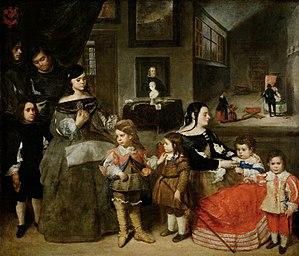
Un peintre de cour est un artiste qui peint pour les membres des familles royales ou des familles de la noblesse, parfois avec un salaire fixe et à une condition d'exclusivité où l'artiste ne doit pas entreprendre d'autres activités. Surtout à la fin du Moyen Âge, ils sont souvent titulaires de la charge de gentilhomme de la Chambre. Outre leur rémunération, ils reçoivent habituellement un titre officiel et souvent une pension à vie, même si les arrangements sont très variables. Pour l'artiste, une nomination à la cour a l'avantage de le libérer des restrictions des guildes de peintre locales, bien qu'au Moyen Âge et à la Renaissance, ils soient aussi souvent amenés à faire des travaux décoratifs dans les palais et à créer des œuvres temporaires pour des divertissements et des expositions de cour. Certains artistes, comme Jan van Eyck ou Diego Velázquez, sont utilisés dans d'autres capacités à la cour en tant que diplomates, fonctionnaires ou administrateurs
Juan Bautista Martínez del Mazo est un peintre espagnol de l'ère baroque.